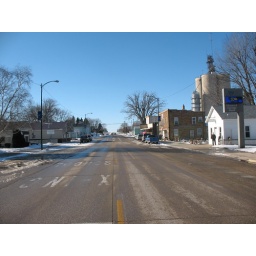
Yes, I'm standing in the middle of the busiest road in Maynard.